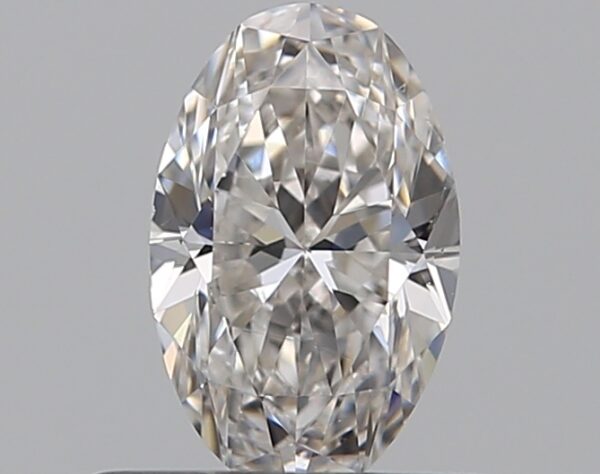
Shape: oval
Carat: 0.5
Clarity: SI1
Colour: F
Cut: VG
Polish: EX
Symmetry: VG
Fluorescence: N
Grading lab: GIA
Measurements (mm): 6.62 x 4.21 x 2.71